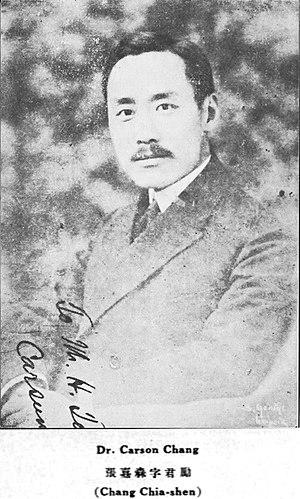
Zhang Junmai, aussi connu sous son nom de courtoisie Carsun Chang, est un important philosophe, figure politique, et intellectuel public chinois d'idéologie social-démocrate.